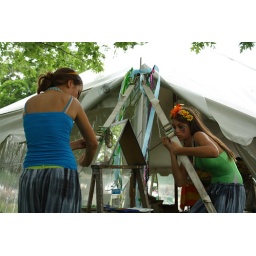
The girl in green asked some of the photographers nearby if anyone knew the time, hence the name of the title.